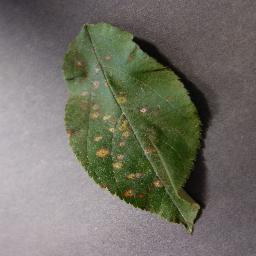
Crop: apple
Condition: cedar_rust